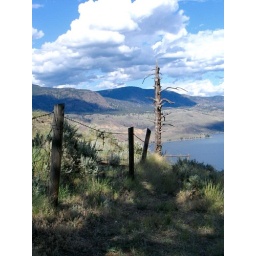
The sky is big and the countryside is beautiful in this scene. The lake is actually a widening in the Thompson River system.